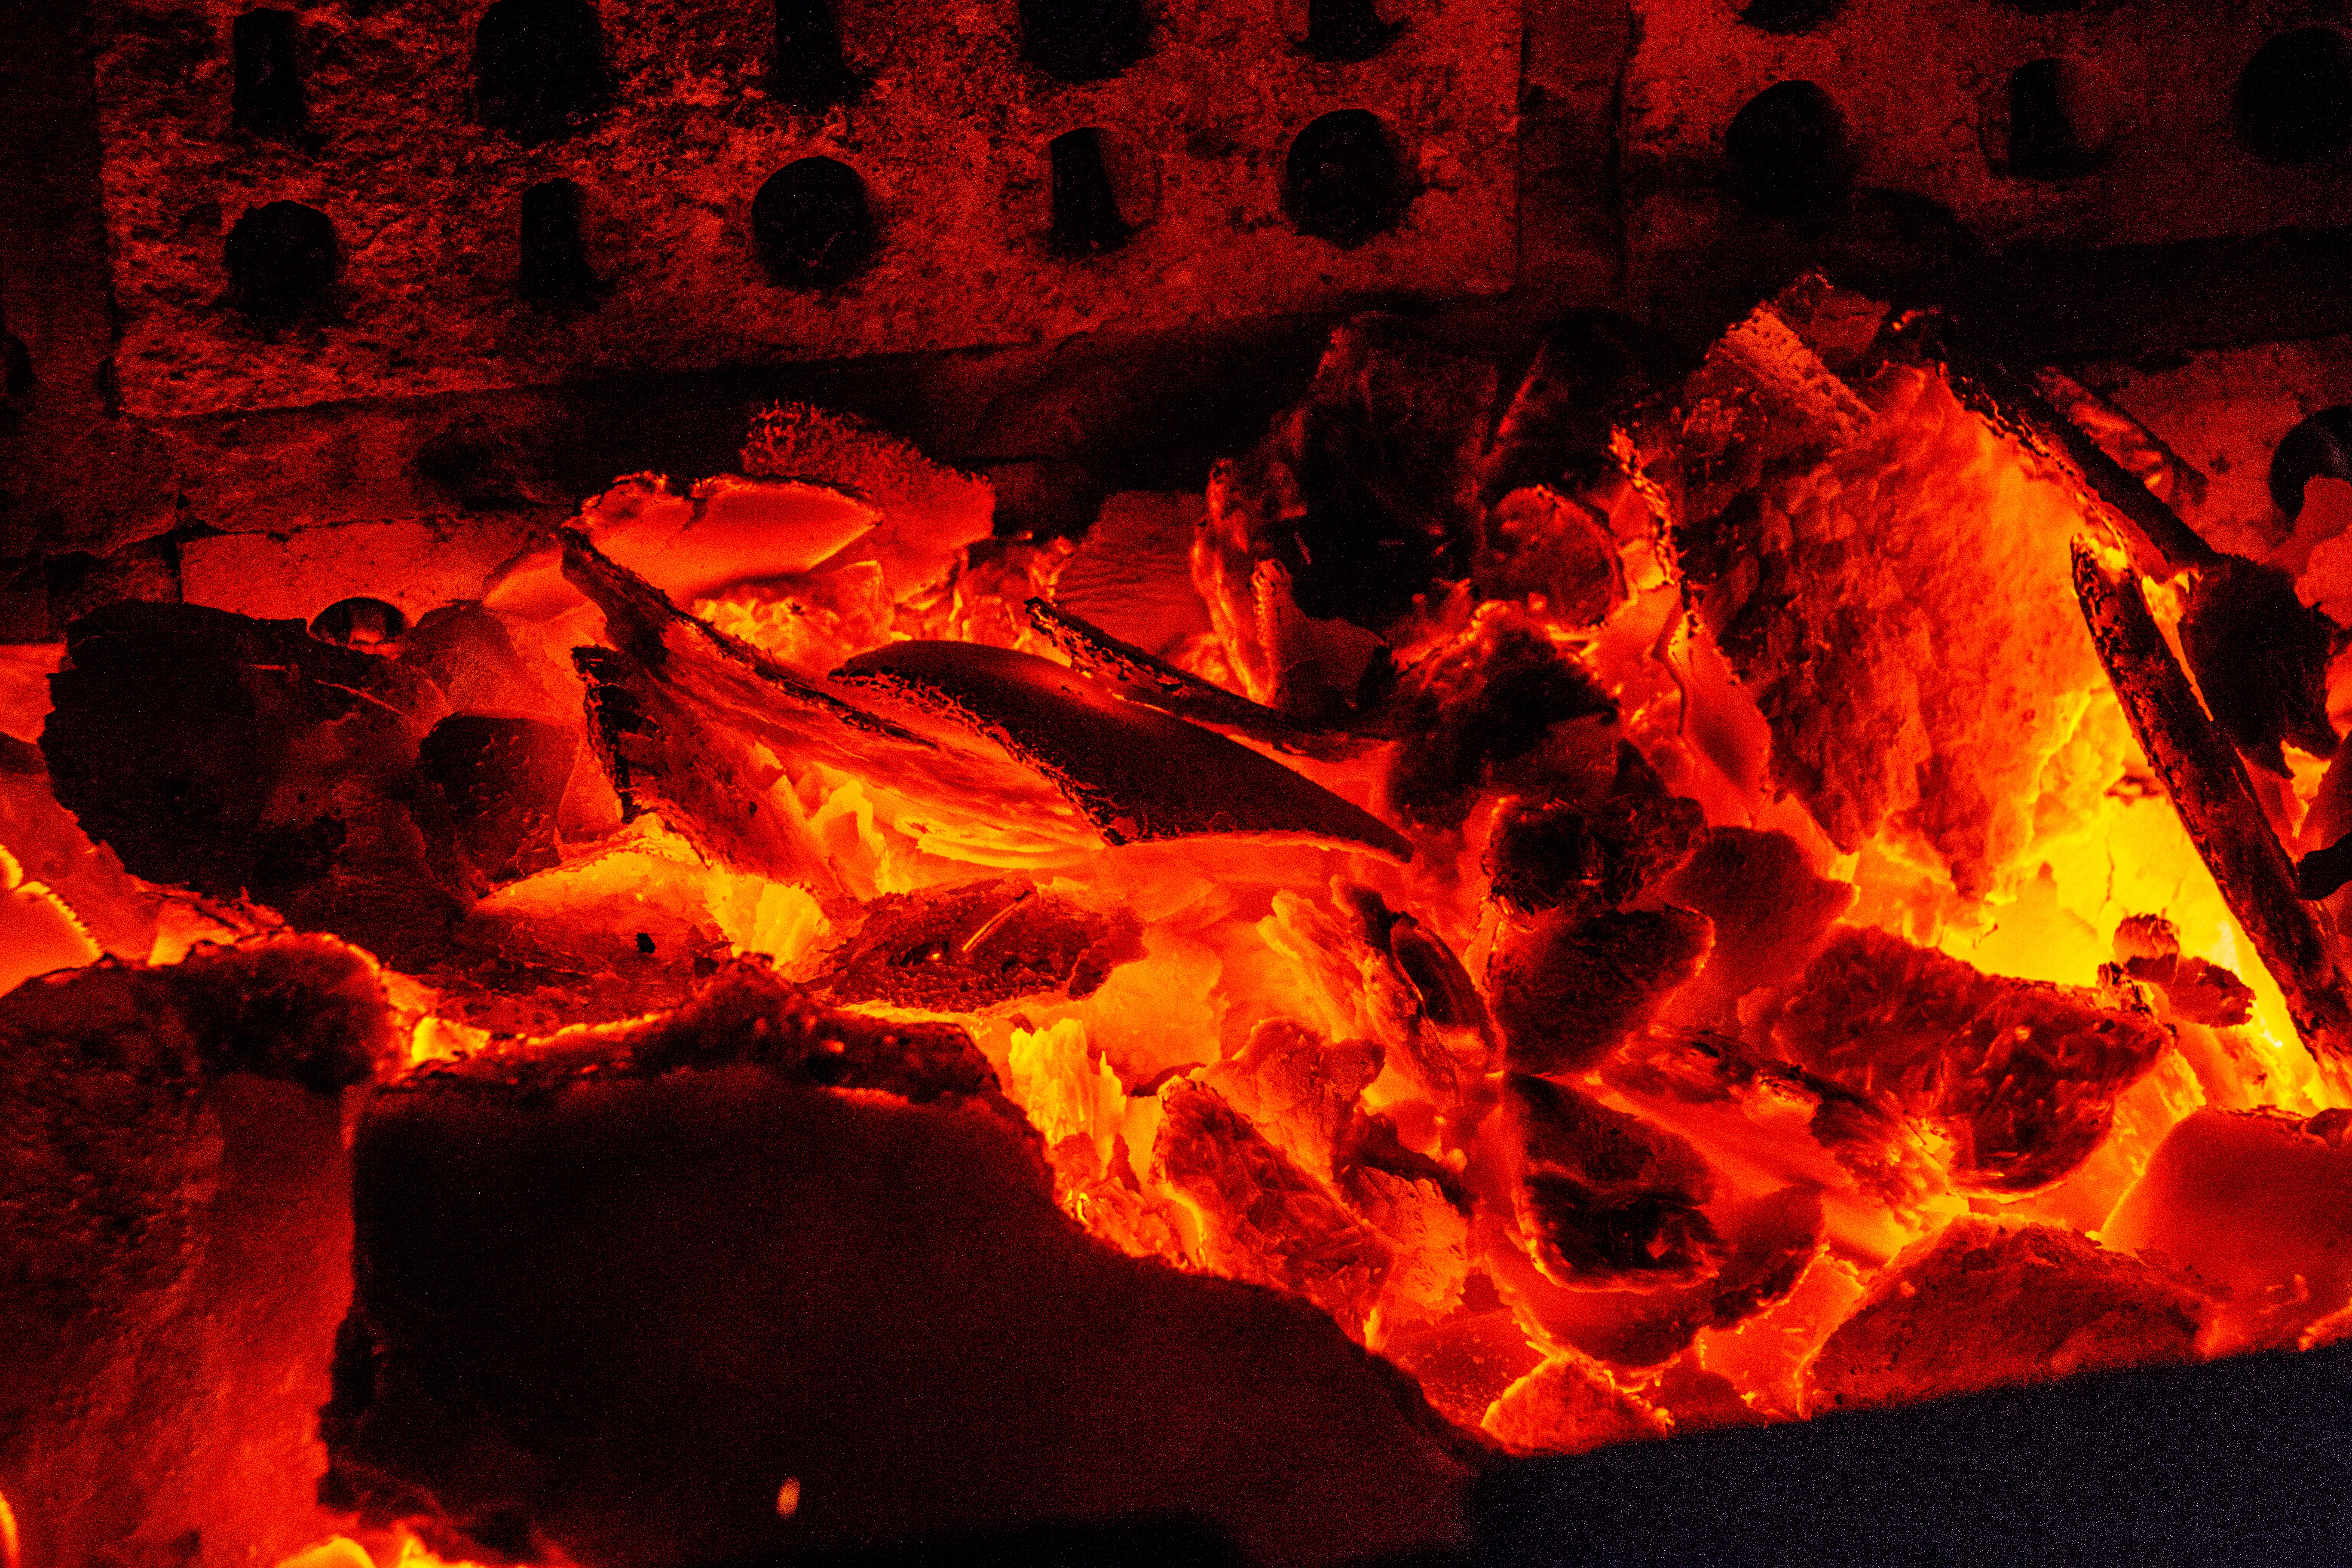
photo, red, flame, fire, barbecue, preparation, font, hot, lava, coal, geological phenomenon